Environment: real
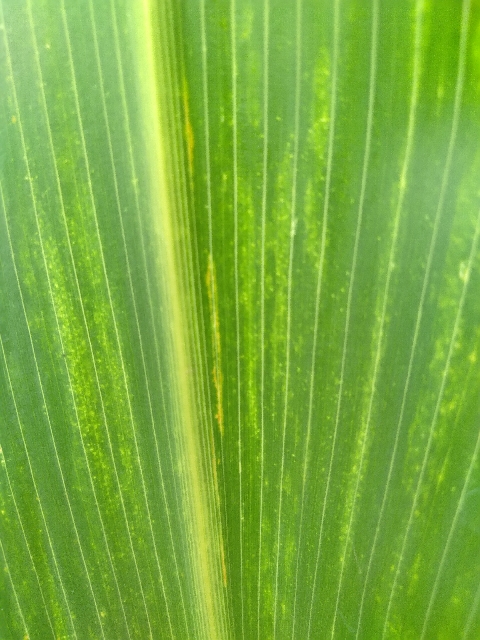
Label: lethal_necrosis